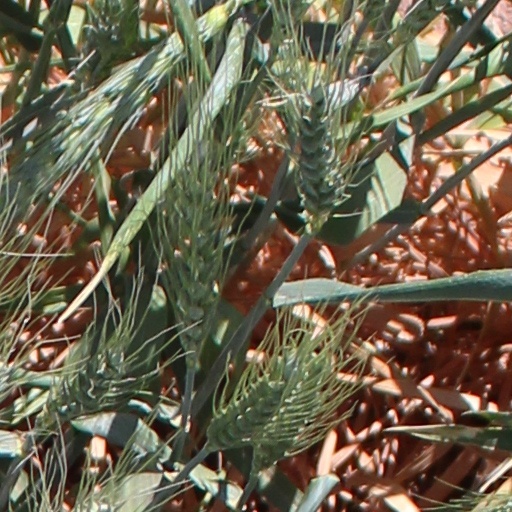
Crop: wheat